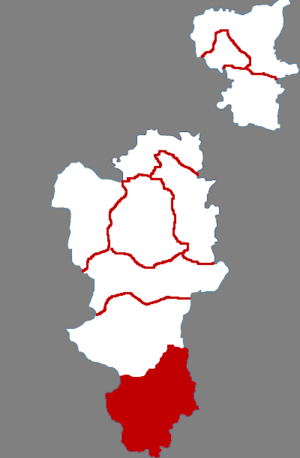
Le xian de Dacheng est un district administratif de la province du Hebei en Chine. Il est placé sous la juridiction de la ville-préfecture de Langfang.